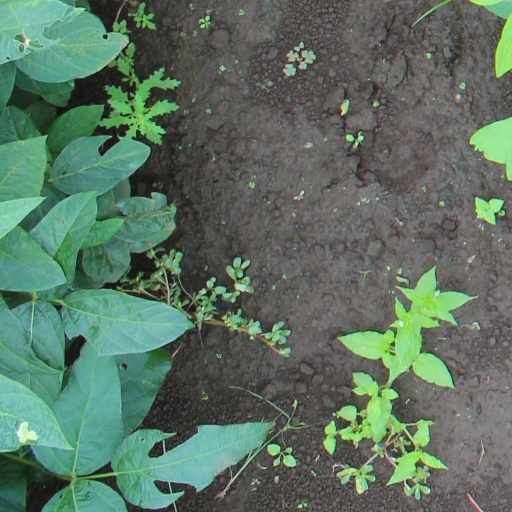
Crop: soybean